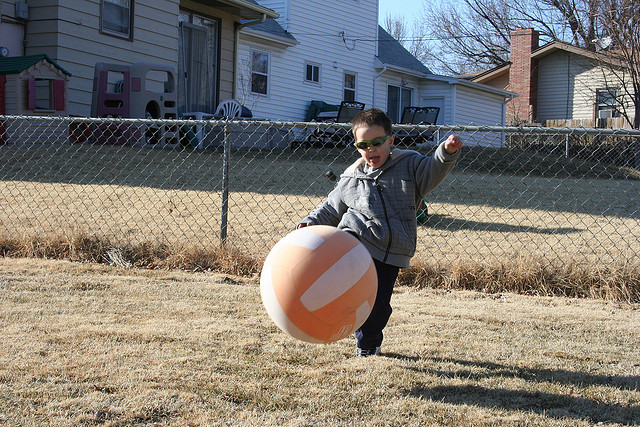
một cậu bé đang sút quả bóng bằng chân phải ở trên sân